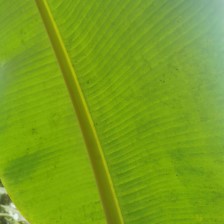
Label: healthy